Chester W. Nimitz

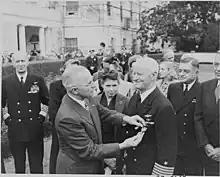
President Harry Truman decorating Admiral Nimitz with a Gold Star on 5 October 1945

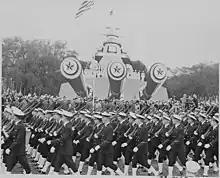

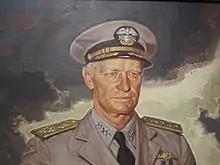
Nimitz as he appears at the National Portrait Gallery in Washington, D.C.

Ten days after the attack on Pearl Harbor on December 7, 1941, Rear Admiral Nimitz was selected by President Franklin D. Roosevelt to be the commander-in-chief of the United States Pacific Fleet (CINCPACFLT). Nimitz immediately departed Washington for Hawaii and took command in a ceremony on the top deck of the submarine . He was promoted to the rank of admiral, effective December 31, 1941, upon assuming command. The change of command ceremony would normally have taken place aboard a battleship, but every battleship in Pearl Harbor had been either sunk or damaged during the attack. Assuming command at the most critical period of the war in the Pacific, Admiral Nimitz organized his forces to halt the Japanese advance, despite the shortage of ships, planes, and supplies. Nimitz had a significant advantage in that the United States had cracked the Japanese diplomatic naval code and had made progress on the naval code JN-25. The Japanese had kept radio silence before the attack on Pearl Harbor, although events were then moving so rapidly that they had to rely on coded radio messages they did not realize were being read in Hawaii.